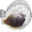
Label: flatfish